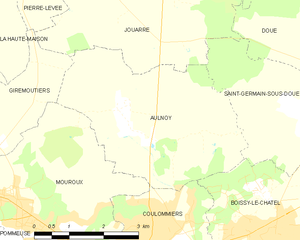
Carte des communes françaises Aulnoy